Postage stamps and postal history of Thailand

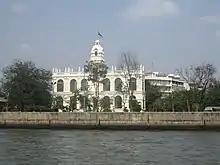
Reconstruction of the "Praisaneeyakarn"

Before Siam issued its first stamp, there was a limited mail service, mainly for the royal family. Domestic mail travelled by messengers while international mail travelled by steamboat to post offices in nearby countries, such as the Straits Settlements.